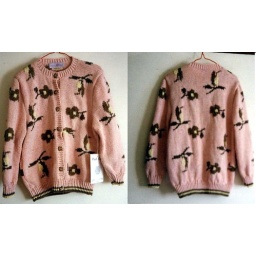
Purl One design cotton cardigan flower motif in Pink with brown